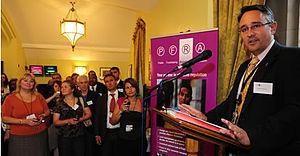
Martin Horwood est un homme politique britannique.